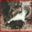
Label: skunk